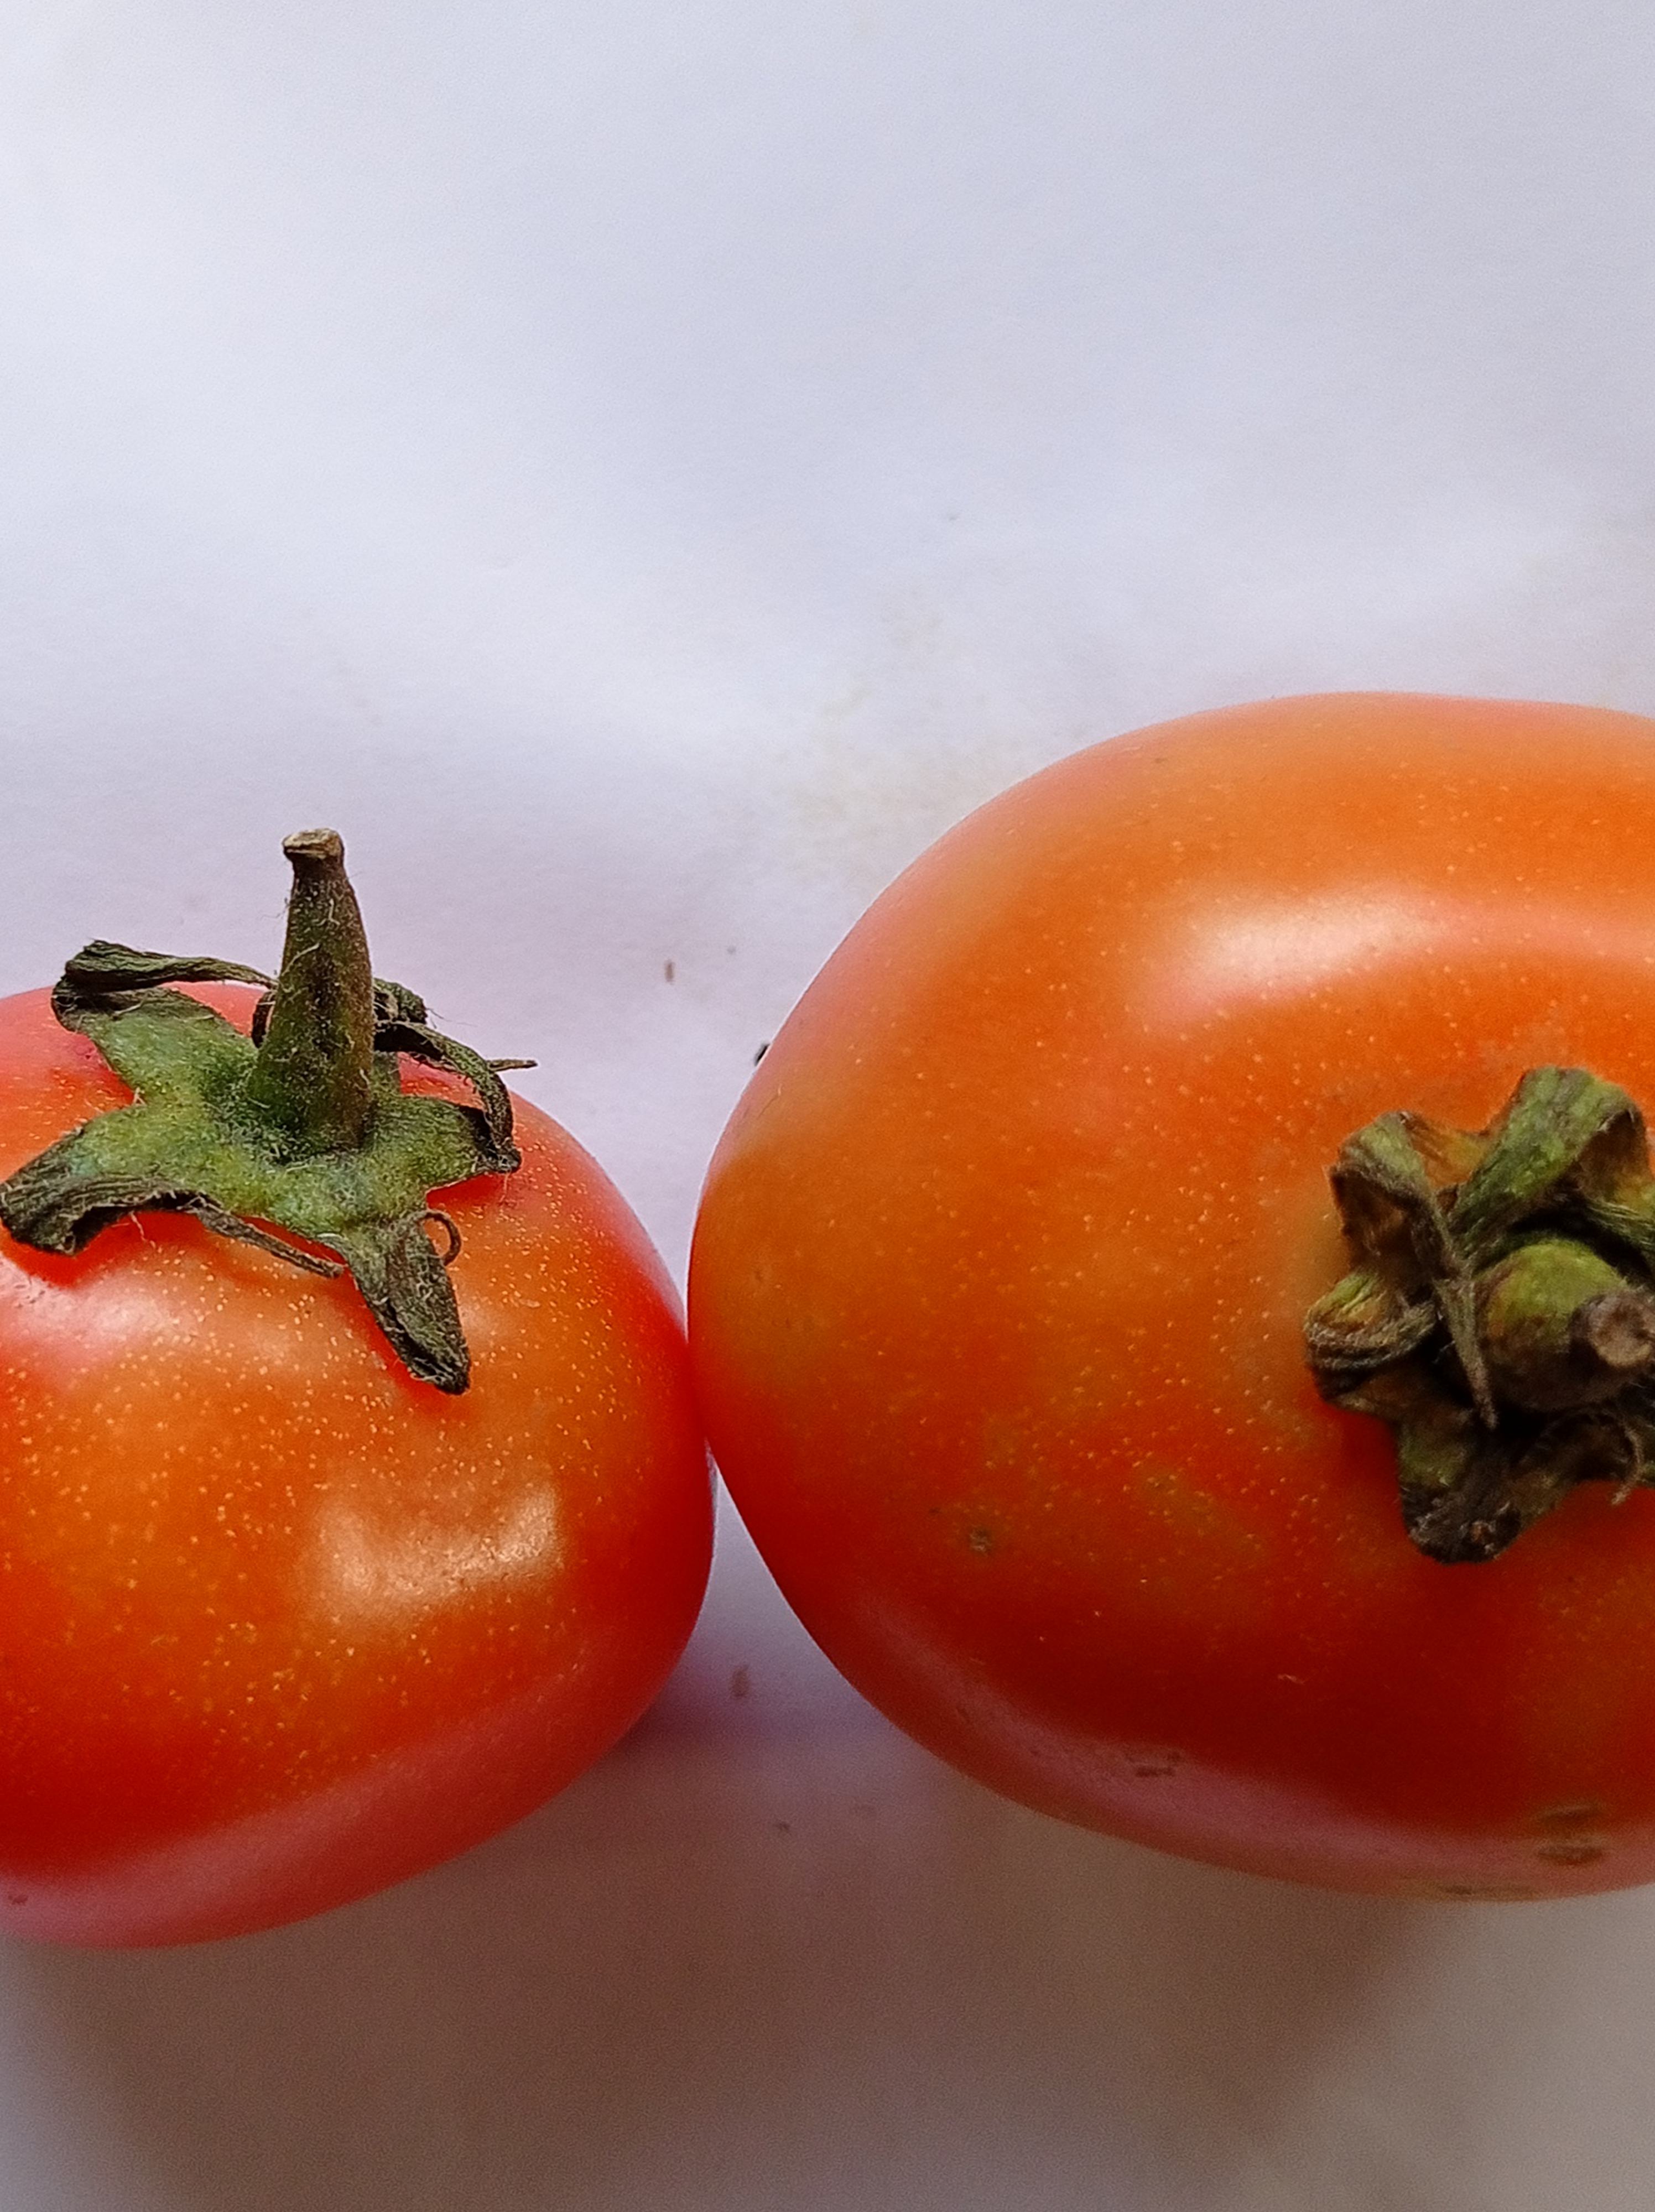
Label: Fresh